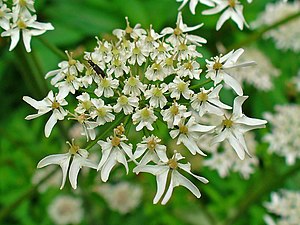
Almindelig bjørneklo
Almindelig bjørneklo er en toårig plante i skærmplante-familien. De furede og hårede stængler er uden røde pletter til forskel fra kæmpebjørneklo. Planten har en ubehagelig lugt.